Copenhagen Tunnel

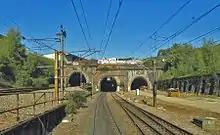
Copenhagen Tunnel southern portals

The Copenhagen Tunnel is a railway tunnel in London, United Kingdom, that is situated approximately down the East Coast Main Line from London King's Cross railway station. It comprises three twin-track bores, of which only the central and western have been in use since the remodelling of Kings Cross in 1977.